Tom Williams (rugby union, born 1983)

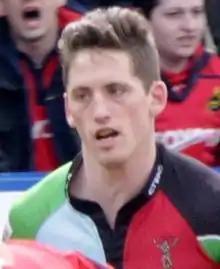
Williams in 2013

Tom Williams (born 12 October 1983) is an English former rugby union player who played for Harlequins in the Aviva Premiership. He normally played at either full-back or on the wing.